H4Z4RD

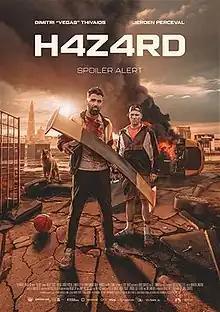
Film poster

H4Z4RD is a 2022 Dutch-language action comedy film, written by Trent Haaga and directed by Jonas Govaerts. It stars Dimitri Vegas, Jennifer Heylen, and Jeroen Perceval, with guest star Frank Lammers.